The Toll Bridge

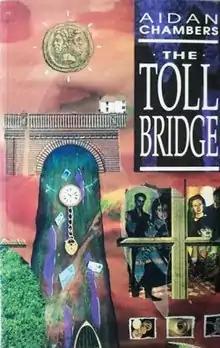
First edition

Piers is trying to escape the pressures of suffocating parents and a possessive girlfriend. Adam is a charismatic wayfarer who shows up one day and refuses to leave. Piers also befriends a girl named Tess. He and Tess find themselves strangely attracted to Adam and fall under his spell. The three test their sexuality and the bonds of their friendship as they discover who they are — and aren’t — in a harrowing course of events that leaves all three wondering if you can ever really know anyone. Like the other books in Chambers' "The Dance Sequence", "The Toll Bridge" can be read alone or as part of the series.